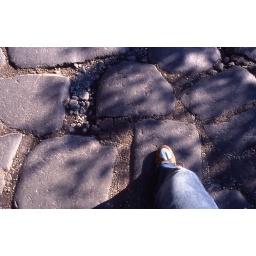
The paving stones I'm walking on were laid down 2,320 years ago in 312 BC.